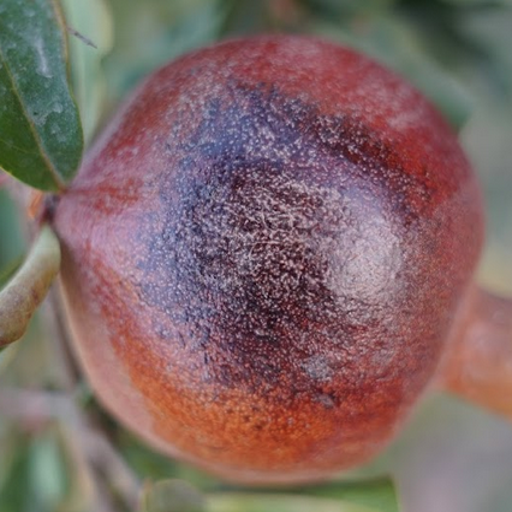
Label: Sunburn